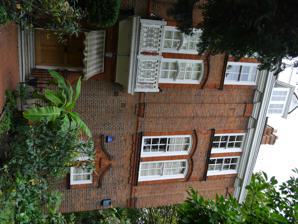
Building: Woodland House
Country: United Kingdom
Year built: 1877
House in Holland Park, London For the Georgian villa in south-east London, see Woodlands House . For Woodland House Wonderful, see List of Bear in the Big Blue House episodes . Woodland House Woodland House Location Holland Park , W14 , London, England Coordinates 51°29′59.51″N 0°12′10.02″W / 51.4998639°N 0.2027833°W / 51.4998639; -0.2027833 Built 1876–77 Architect Richard Norman Shaw Architectural style(s) Queen Anne style Governing body As of 2013 [update] , leasehold privately owned, freehold owned by the Ilchester Estate Listed Building – Grade II* Official name Woodland House Designated 29 July 1949 Reference no. 1188804 Location of Woodland House in Greater London Woodland House is a large detached house at 31 Melbury Road in the Holland Park district of Kensington and Chelsea , West London , England. Built from 1875 to 1877 in the Queen Anne style by the architect Richard Norman Shaw , it is a Grade II* listed building. Commissioned by the painter Luke Fildes , Woodland House is next to William Burges 's Grade I listed Tower House . Originally 11 Melbury Road, the house was renumbered as 31 Melbury Road in 1967. It was the second of two houses in Melbury Road designed by Shaw, the first, 8 Melbury Road , was designed for another painter Marcus Stone . Fildes and Stone were artistic rivals and each naturally regarded their own Shaw-designed house as superior. Of the construction of Woodland House Fildes wrote in November 1876 that "The house is getting on famously and looks stunning ... It is a long way the most superior house of the whole lot; I consider it knocks Stone's to fits, though of course he wouldn't have that by what I hear he says of his, but my opinion is the universal one." Fildes moved into the house in October 1877 and it remained his home until his death there in February 1927. In 1959, the London County Council commemorated Fildes at Woodland House with a blue plaque . Woodland House was later the home of the film director Michael Winner . His father purchased the lease for the property after the Second World War and, buying the outstanding lease from his father in 1972, Winner lived at the house until his own death at the house in 2013. It was subsequently purchased by the singer Robbie Williams . Location The development of Melbury Road in the grounds of Little Holland House created an art colony in Holland Park , the inhabitants of which became known as the Holland Park Circle . Shaw congratulated Fildes on acquiring "such a delicious site" in May 1875. The site was recommended to Fildes by Val Prinsep , it is at the bend of Melbury Road, with vistas to the south and west, adjoining Holland Lane (now Ilchester Place ) on the east. The garden spans .75 acres (0.30 ha) and contains tropical and native trees. The gardens of Woodland House and the adjoining Tower House both contain trees from the former Little Holland House . Design Woodland House blue plaque commemorating Luke Fildes at the site Woodland House was designed by architect Richard Norman Shaw . Shaw was well acquainted with members of the art establishment, being friends with Dante Gabriel Rossetti , William Morris and Philip Webb . The choice by Fildes and Stone of Richard Norman Shaw as the architect of their houses was an important symbol of their ambition to become academicians, members of the Royal Academy of Arts , and of the art establishment themselves. The imposing houses and studios that Shaw designed would impress potential patrons. All of the "studio-houses" of the Holland Park Circle were built with red bricks, a colour that stood in contrast to the white stucco that had been traditionally used in the surrounding area. Shaw had prepared preliminary designs of Woodland House by August 1875, and building began early in 1876, with construction being undertaken by W. H. Lascelles. The initial cost of building the house was £4,500. Fildes and his family moved into the house in the Autumn of 1877. Fildes house was larger than Marcus Stone 's, and costlier to build. Shortly after Fildes had commissioned Shaw to design his house, Fildes' grandmother, Mary , had died, leaving him her property. Facing south, Fildes large artists studio was at the rear of the house and was lit by a skylight and six tall windows grouped in pairs of two. This arrangement was found not to provide the necessary light and the middle pair of windows was redesigned as a single, large, four-light, window. The studio was initially 43 feet (13 m) and 24 feet (7.3 m). A winter studio was added in 1880, followed by a glass studio in 1885, situated above a nursery. When King Edward VII came to sit for a state portrait he described the studio as "one of the finest rooms in London". In 1893 The Strand Magazine described Fildes' house as "that of the artist – everything has its own artistic place and corner; nothing fails to harmonise, nothing comes short of gaining the effect wanted". The interior was noted by the Strand Magazine to contain predominantly Sheraton style furniture with "Venetian and Flemish black-framed mirrors, Hispano-Moresque pottery , Venetian brass and copper-ware ... blue-and-white Nankin and Delft (porcelain)". Fildes' children's bedrooms were hung with wallpapers designed by Morris & Co. and Walter Crane . Under Fildes' the hallway was encrusted with crimson and gold, and after passing through crimson curtains a visitor ascended stairs lined with brass plates, paintings from the Italian Renaissance and tapestries. Michael Winner's father bought the house on a long lease after the Second World War .  He divided the property into three flats, erecting walls and installing false ceilings in the process. Winner restored the original layout of the house even sourcing contemporary bricks from demolished buildings. A folly was also reinstated on the roof as well as the original wrought iron gates. Under Winner the house had 47 rooms and some 2,000 lightbulbs. Amenities included a Jacuzzi, swimming pool, steam room, and cinema. Winner hired the services of interior designer Tessa Kennedy to help him renovate the house, originally wishing Woodland House to look like the "home of a country vicar", but by the finish of the work Winner described it as "completely over the top" and said it resembled the "house of a lottery winner". Michael Winner Michael Winner, who owned Woodland House from 1972 to 2013. After Fildes death, the house was occupied in turn by the retired soldier Brigadier General Charles Forbes Blane, the manufacturer Edward Barford and the merchant banker, Walther Augustus Brandt. Film director Michael Winner 's parents acquired Woodland House after the Second World War, when his father paid £2,000 for a 17-year lease on the house. When his parents emigrated to France in 1972 Winner purchased Woodland House from them to avoid a punitive gift tax . At the time of Winner's purchase of the house from his parents, Woodland House was divided into three flats, two of them subject to rent-control, with 17 years remaining on the leasehold. Winner subsequently negotiated a new leasehold in 1972 for £150,000, extending the lease to the 2040s. Winner was an art collector, and a connoisseur of British illustration. His art collection included works by Jan Micker, William James , Edmund Dulac , E. H. Shepard , Arthur Rackham , Kay Nielsen and Beatrix Potter . It also included almost 200 signed colour-washed illustrations by Donald McGill . In 2008 he announced his intention to bequeath the house as a museum, but discussions with Kensington and Chelsea council stalled after they were unable to meet the £15 million cost of purchasing the freehold of the property, which expires in 2046. The freehold is owned by the Ilchester Estate. Informal discussions had taken place with the curator of the Leighton House Museum , situated in the adjacent street and also owned by the council. Winner had wished to greet future visitors to Woodland House as a talking waxwork statue, uttering a variation on his catch phrase, "Calm down, dear, I'm only a dummy". Woodland House was informally for sale for four months before Winner publicly announced it was for sale for £60 million in August 2011. The value of Woodland House had previously been estimated by Winner as £35 million in 2006 and later at £100 million in 2008. Winner died at Woodland House in January 2013. He was survived by his wife, Geraldine. Robbie Williams Woodland House is currently owned by the singer Robbie Williams . Since purchasing the house for £17.5 million, Williams has undertaken significant renovations, some of which have led to planning conflicts with his neighbour at The Tower House , the Led Zeppelin guitarist, Jimmy Page . References